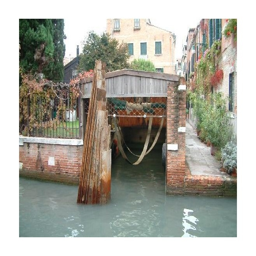
there are lots of boats and a fair number of garages in the book .